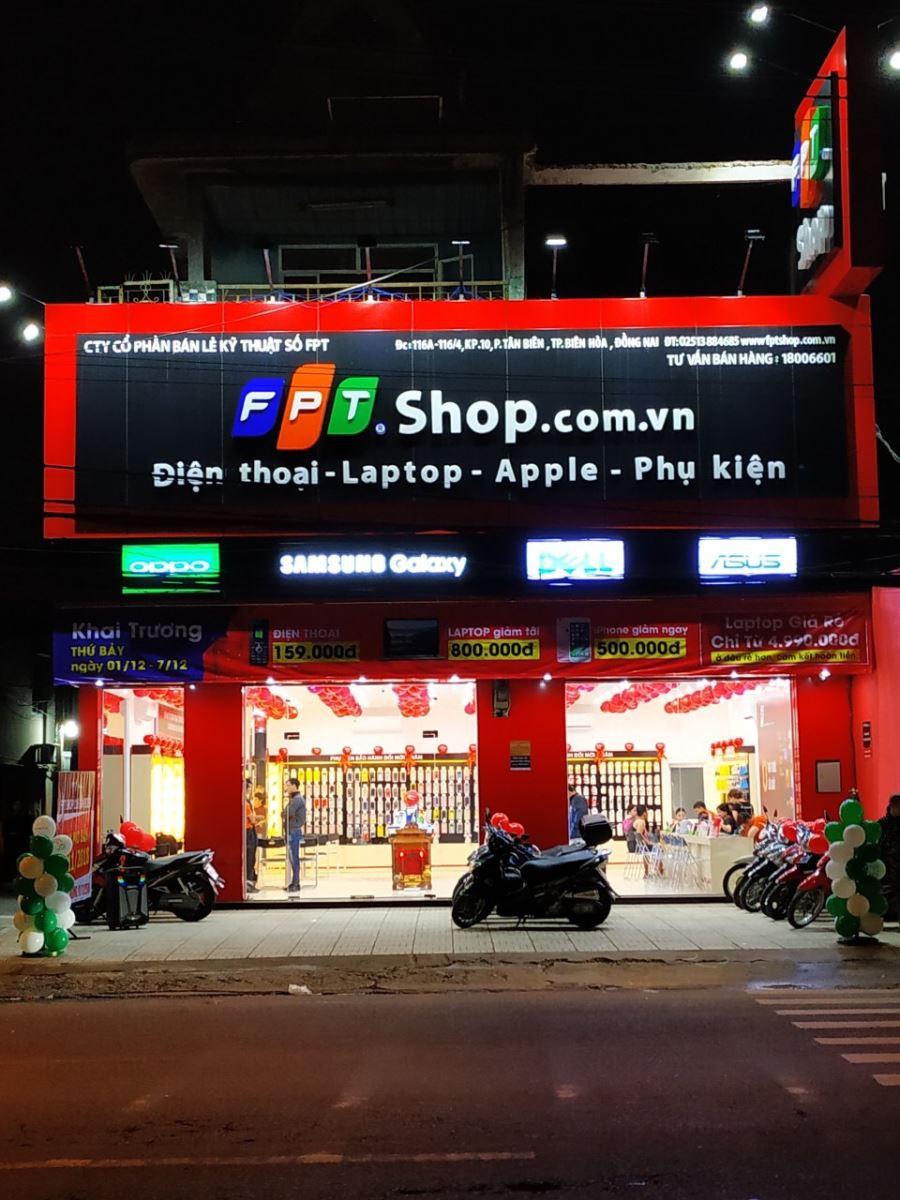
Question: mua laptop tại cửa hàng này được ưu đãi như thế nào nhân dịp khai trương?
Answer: giảm giá tới 800 000 đồng